Troy, Ohio

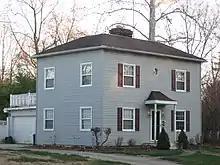

Troy was platted around 1807. A post office in Troy has been in operation since 1824.